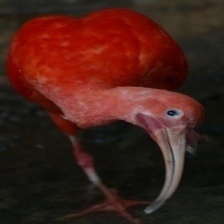
Species: SCARLET IBIS
Scientific name: EUDOCIMUS RUBER